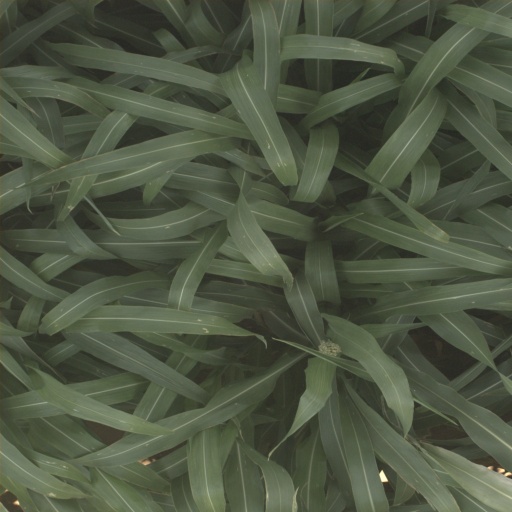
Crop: sorghum